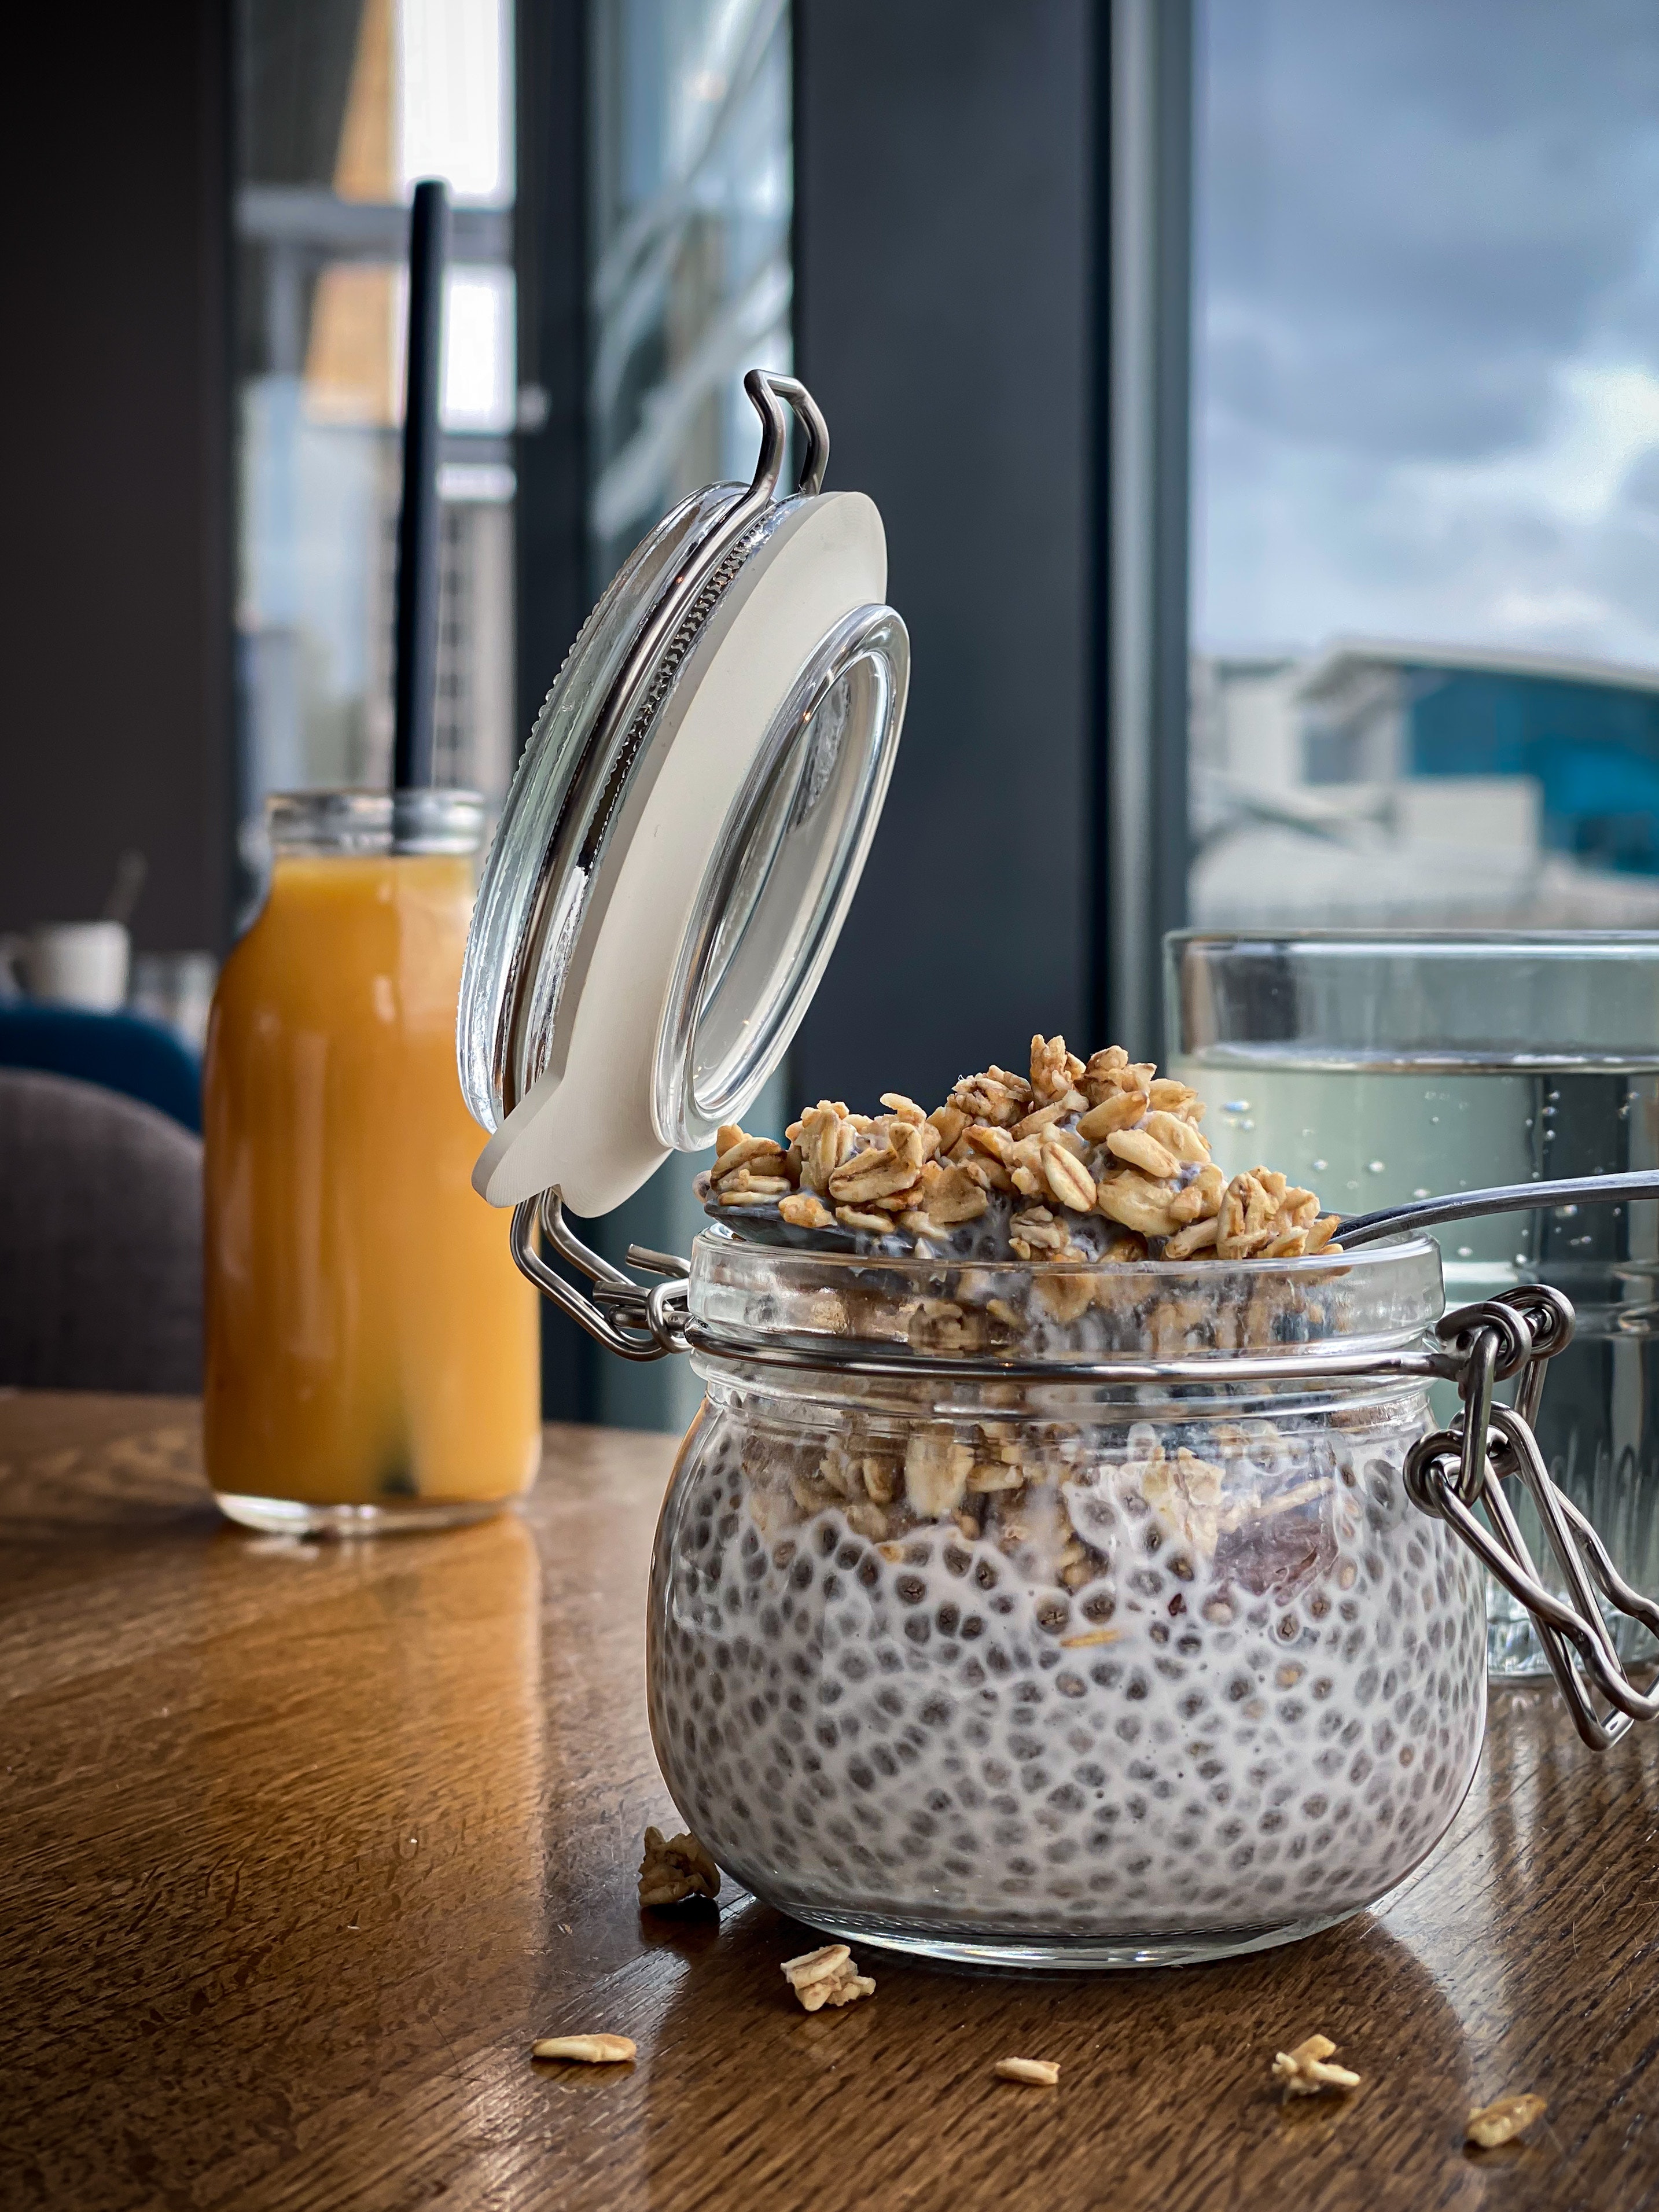
food, tableware, dishware, drinkware, table, kitchen utensil, plate, serveware, wood, cuisine, ingredient, interior design, recipe, dish, cup, kitchen, saba banana, cooking, drink, cutlery, metal, bowl, porcelain, knife, glass, room, still life photography, tray, dinnerware set, Household silver, baking, delicacy, comfort food, ceramic, cooking plantain, pitcher, rectangle, breakfast, still life, sweetness, la carte food, cookware and bakeware, superfood, meal, brunch, finger food, countertop, spoon, home accessories, dessert, snack, culinary art, napkin, produce